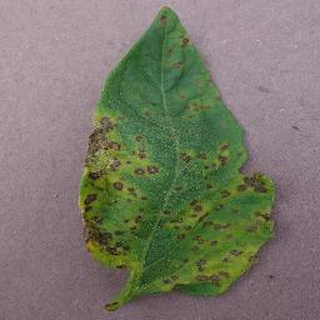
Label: tomato_septoria_leaf_spot